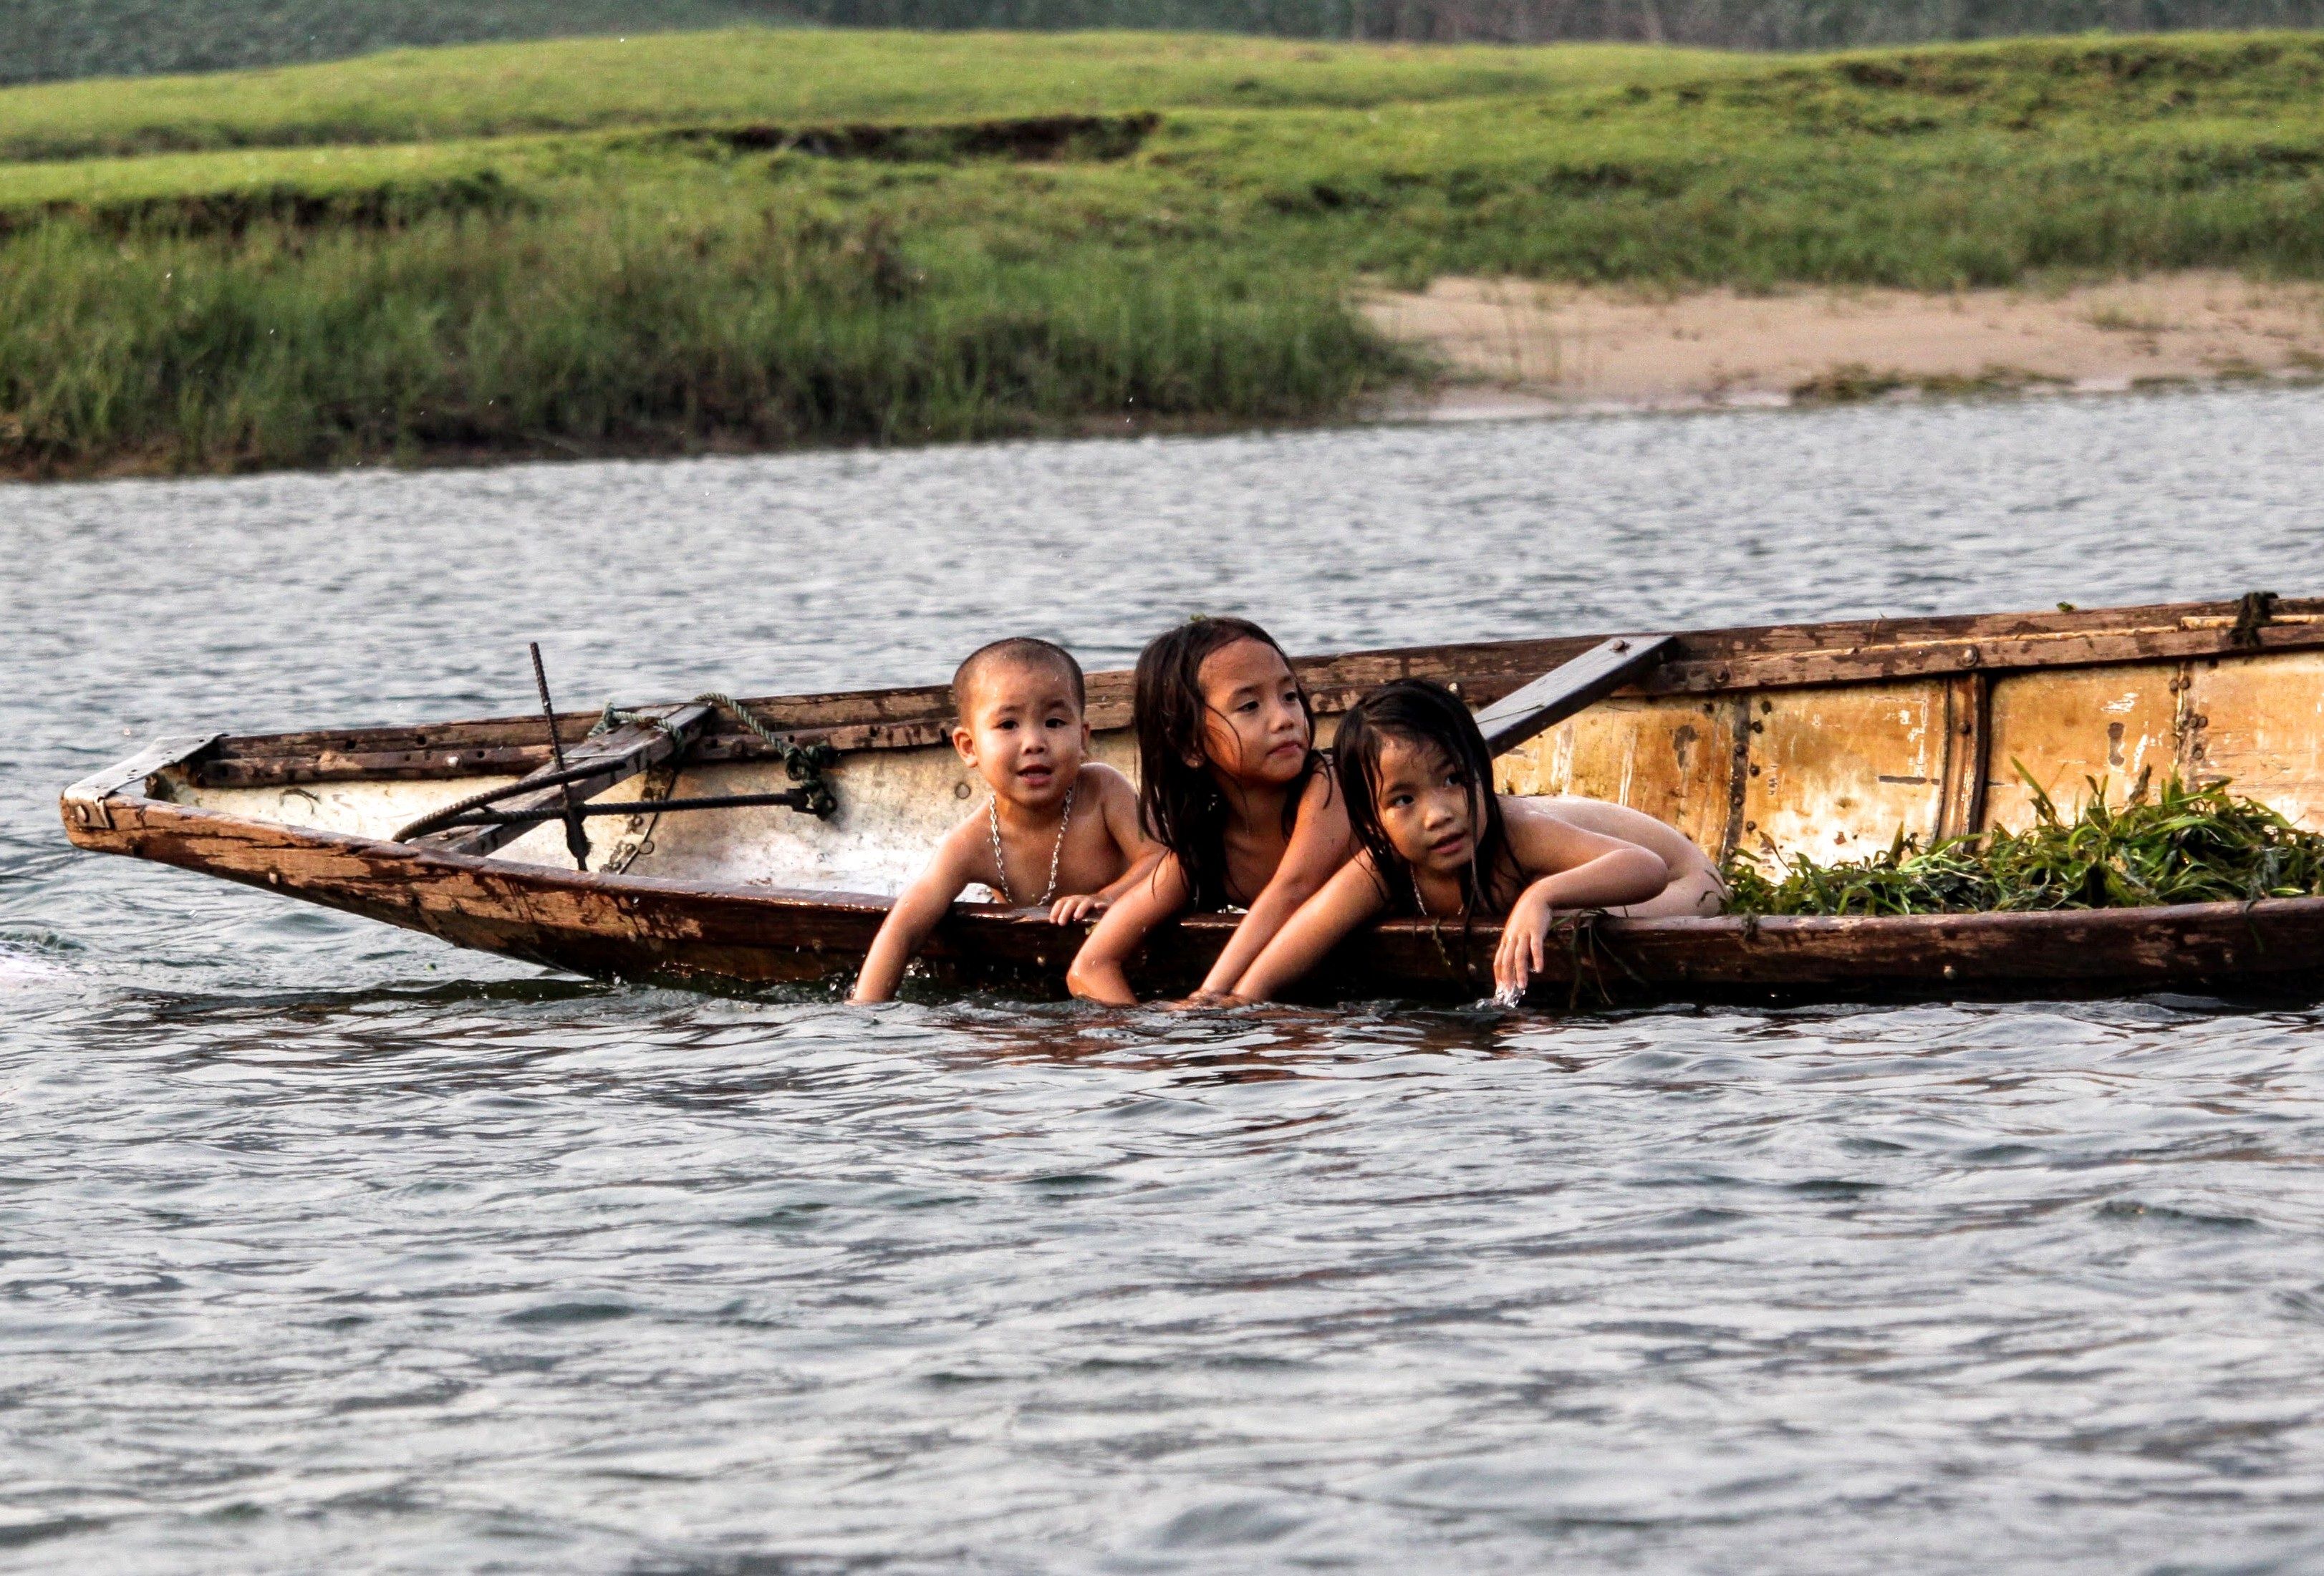
sea, boat, canoe, paddle, vehicle, boating, rowing, raft, water sport, watercraft rowing